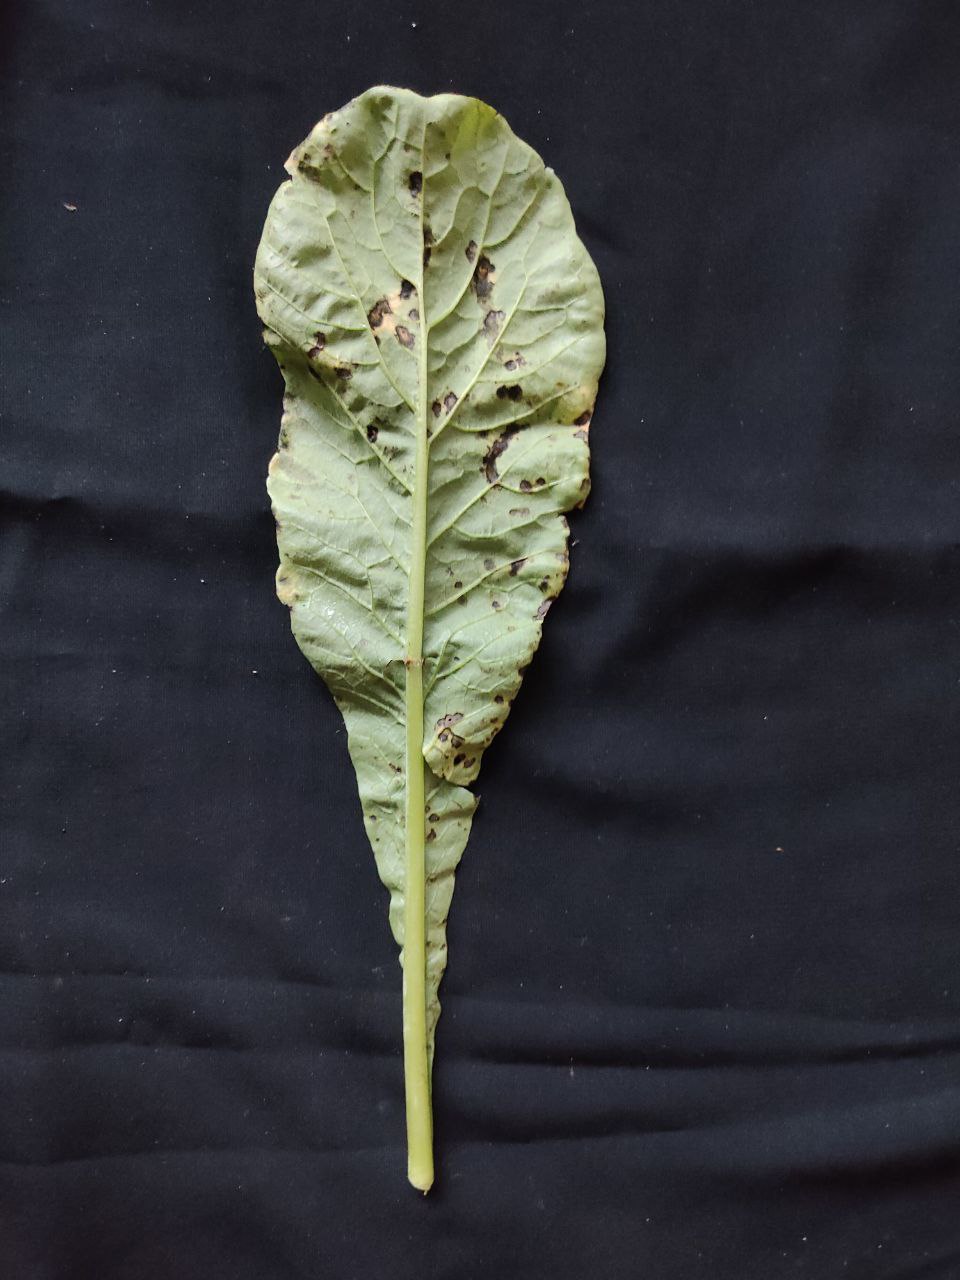
Label: Black leaf spot